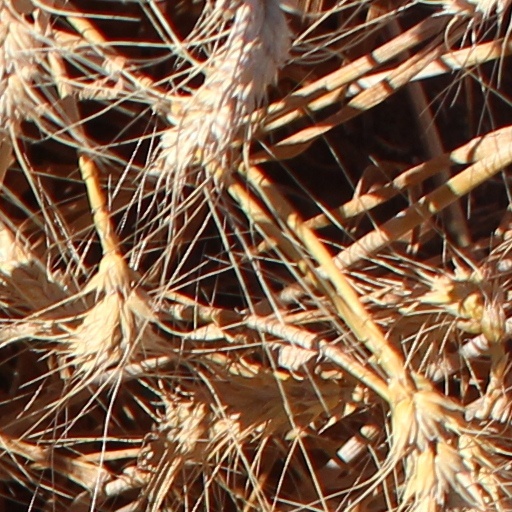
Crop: wheat